Soochow University School of Law

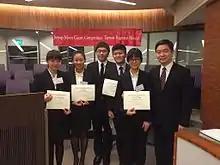
Jessup Winning Team Group Photo.

The Electronic marquee situated at the first floor of Soochow University law school is also an attractive feature. The interesting scrolling text often changes with time and combine current events with encouragements to students, for instance, "The FIFA world cup is Brazil's, however, the final exam is yours". Therefore, it is usual to see students stop to watch the scrolling text with a big smile on their faces.